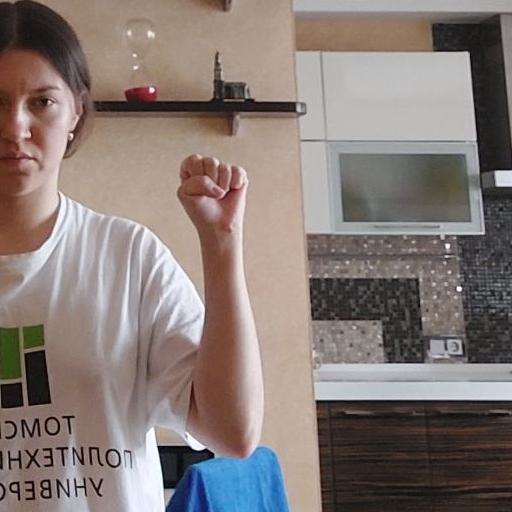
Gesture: fist